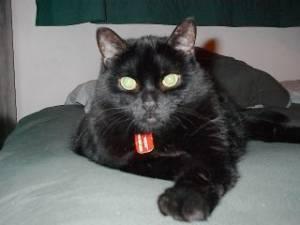
Bombay